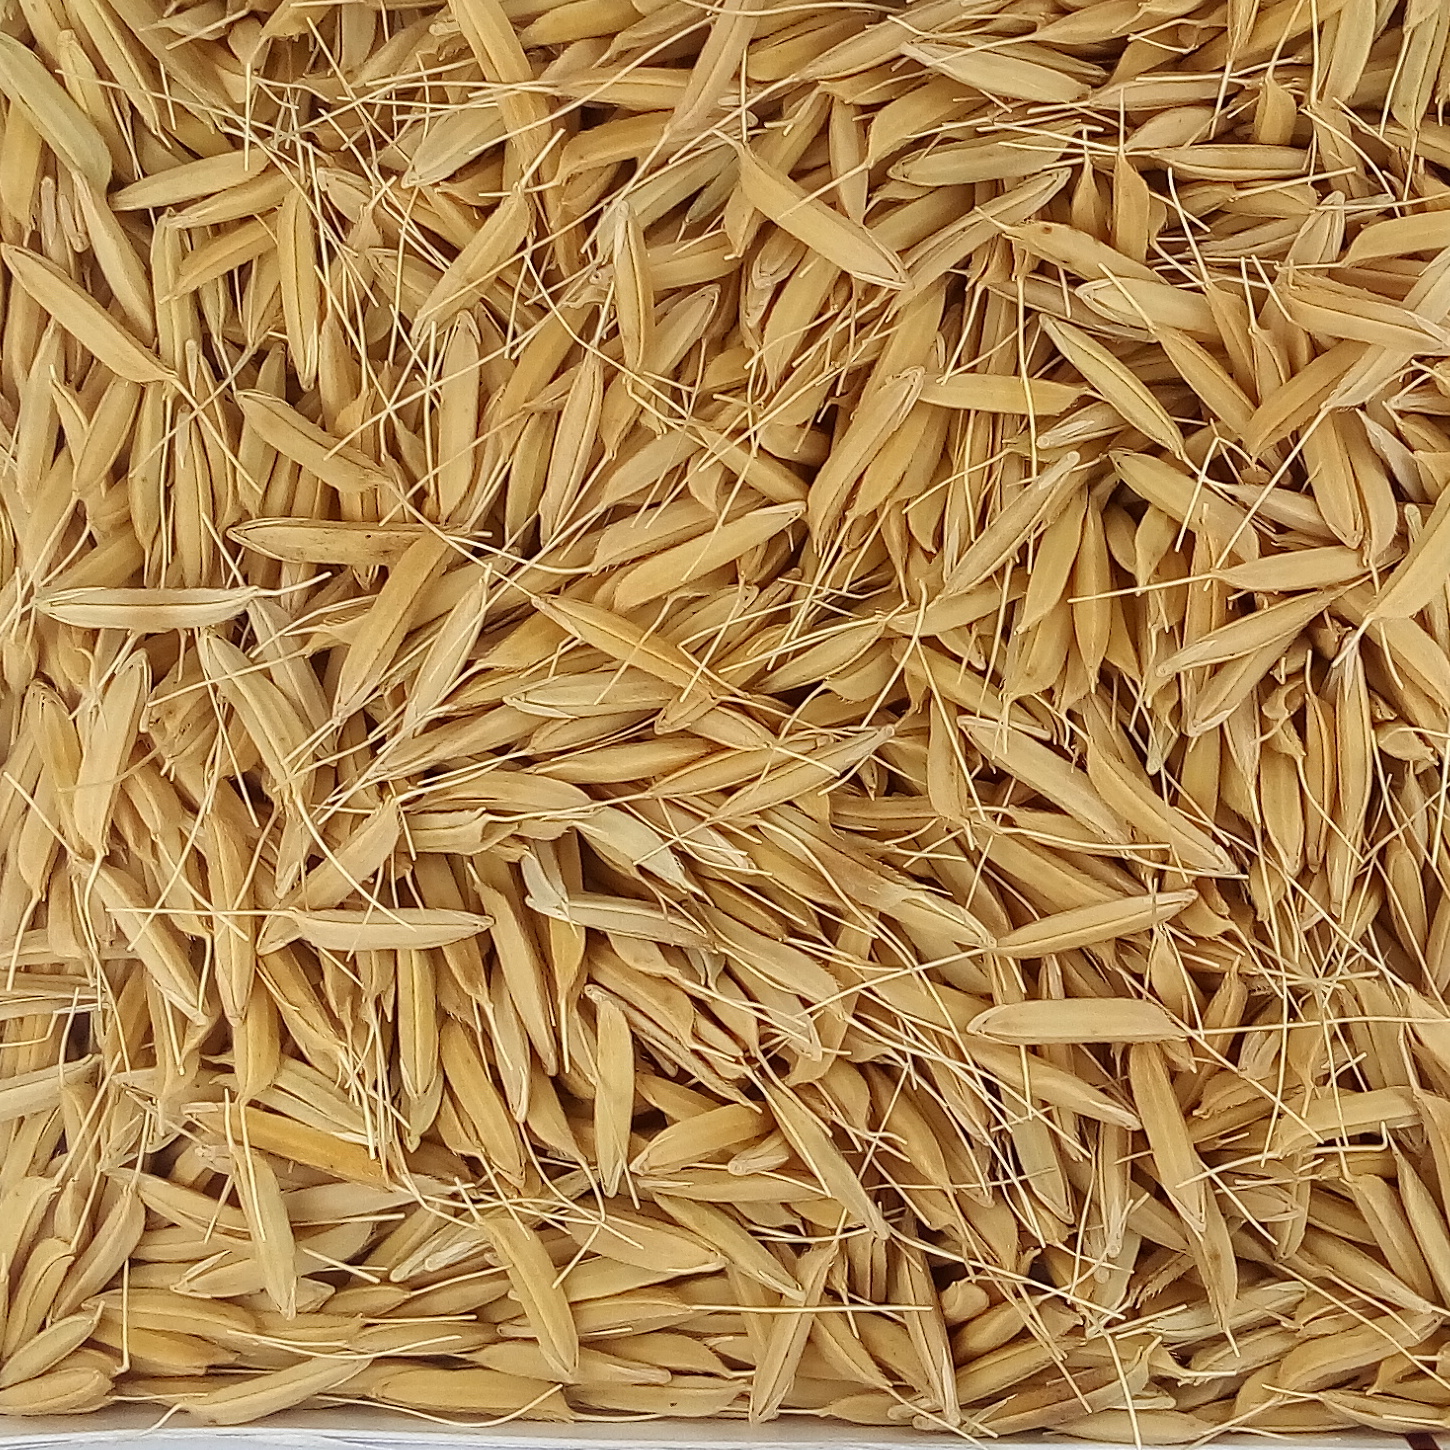
Rice seed variety: PB1